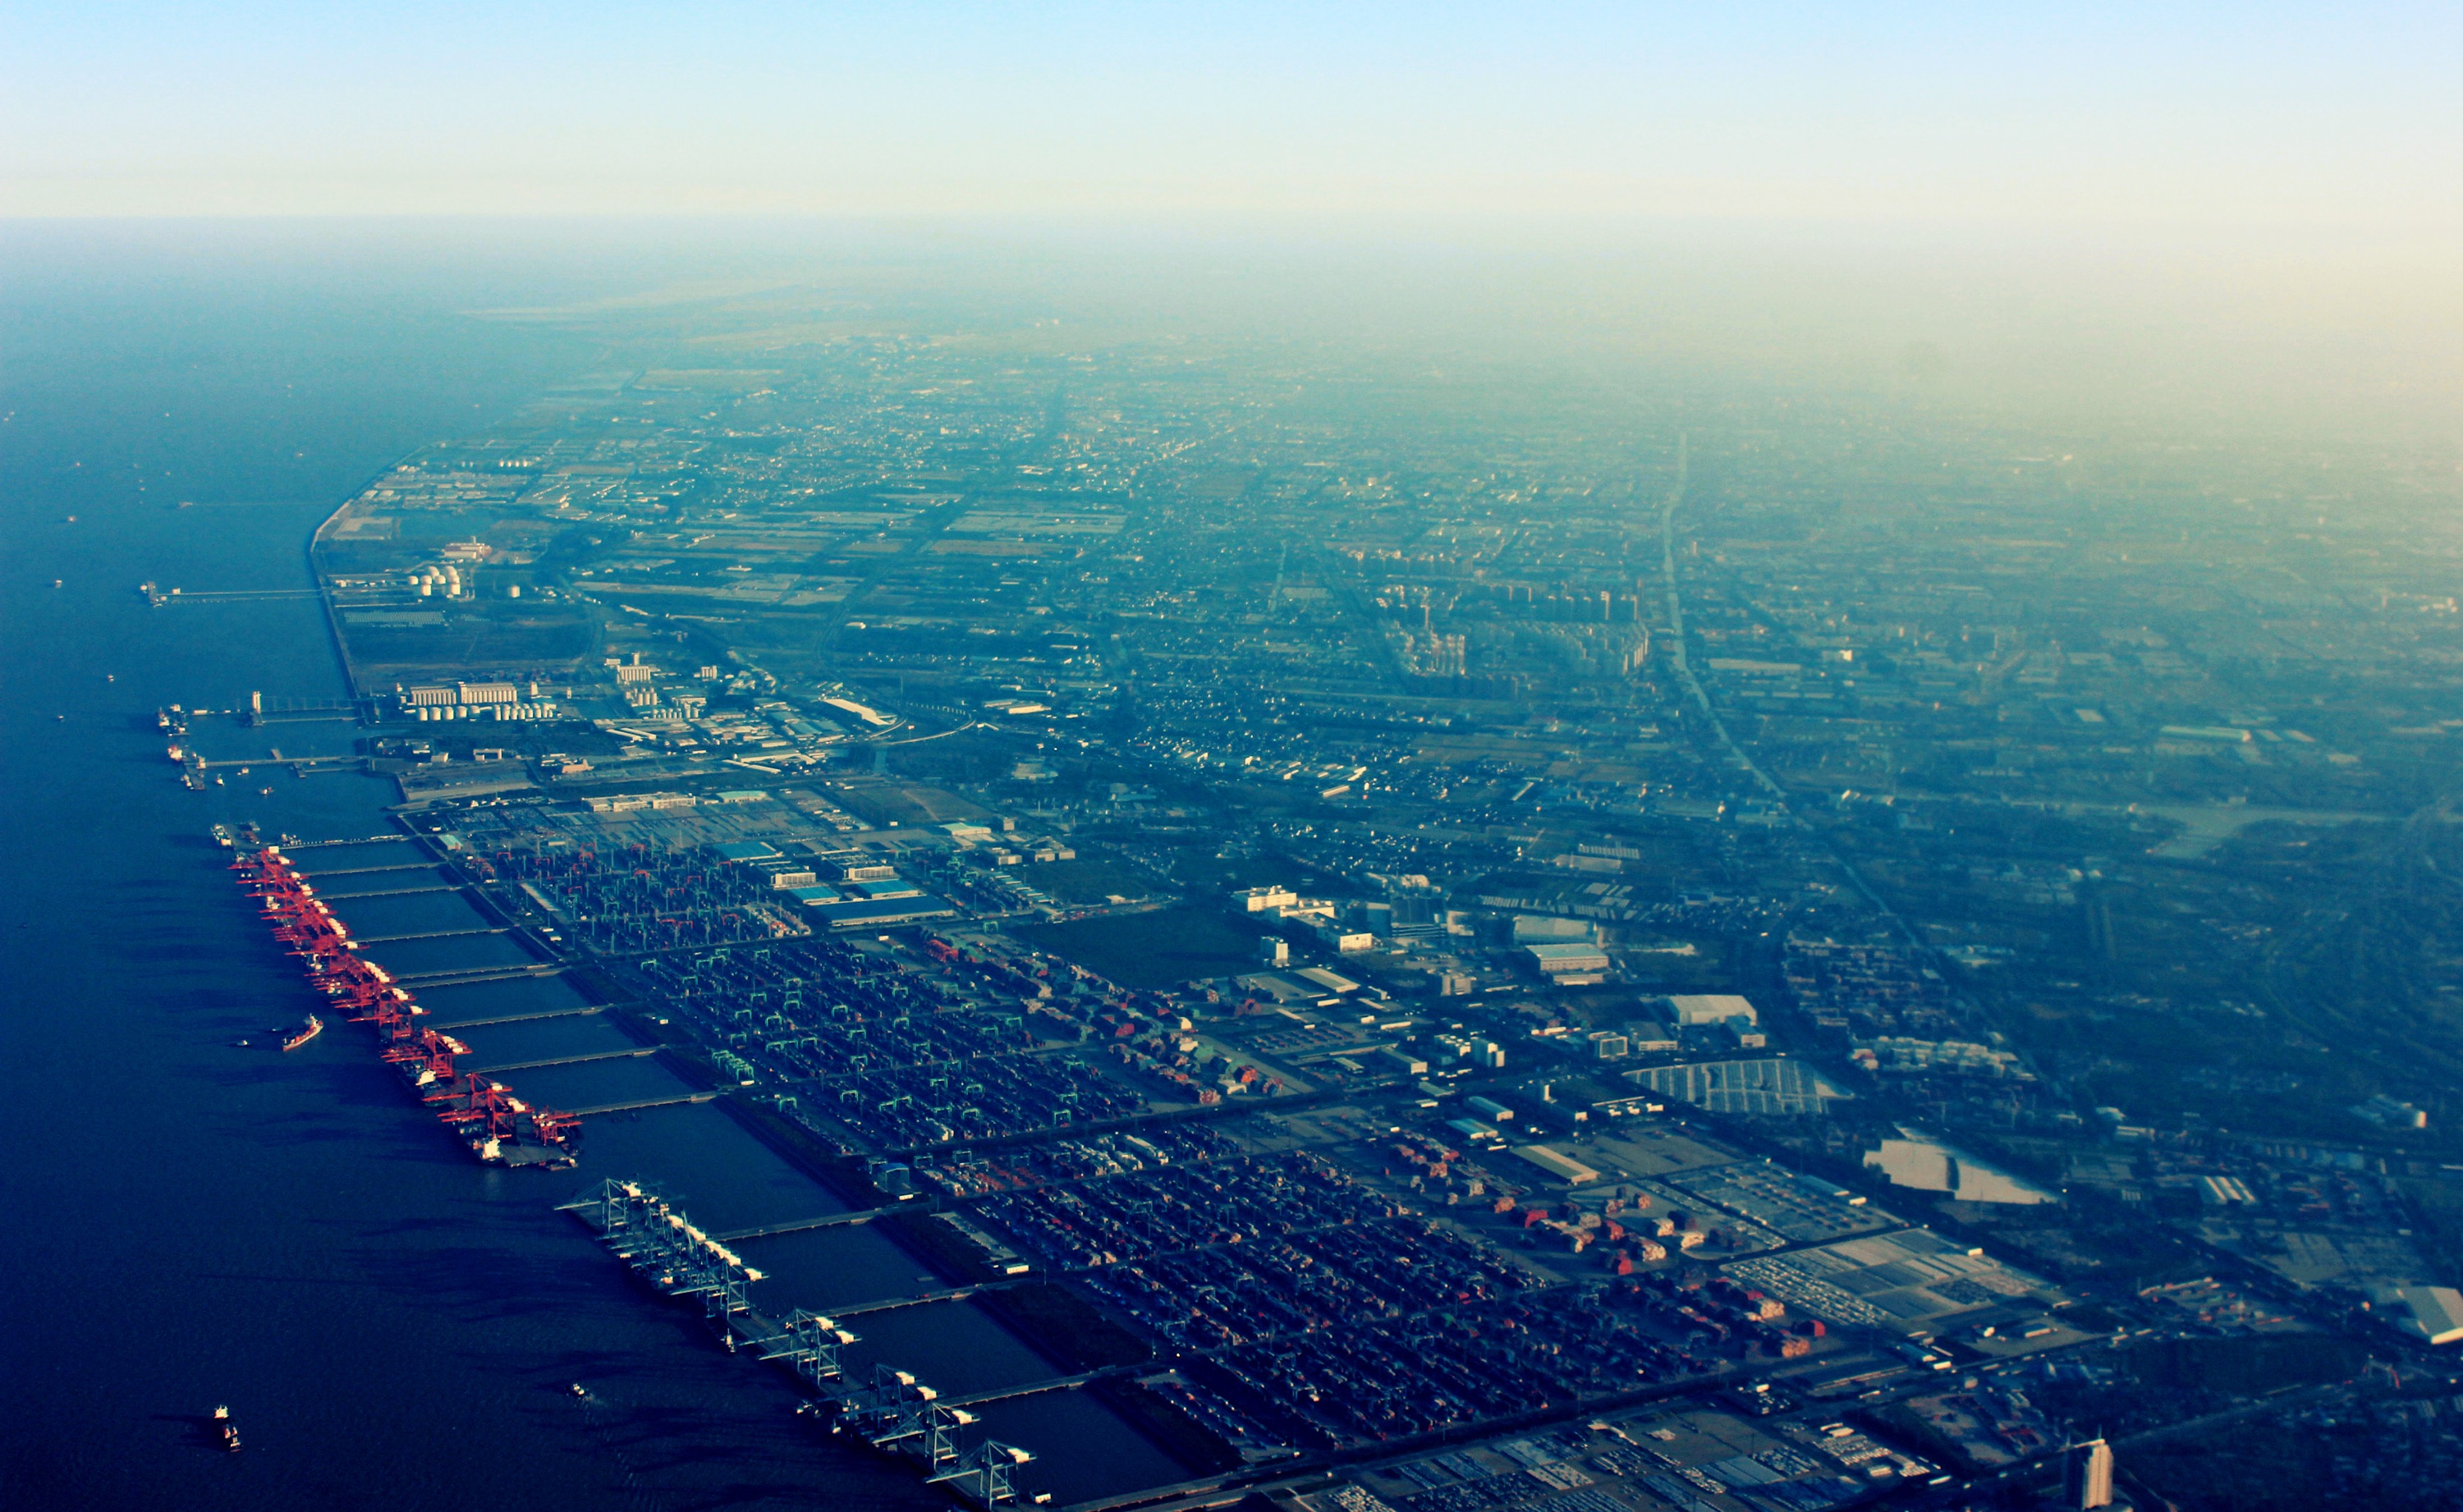
sea, coast, horizon, photography, city, skyscraper, cityscape, dusk, flight, bird's eye view, aerial photography, atmospheric phenomenon, atmosphere of earth